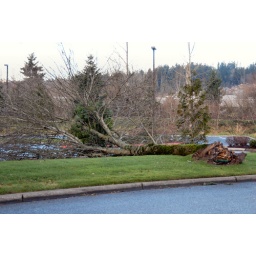
A large tree down in the Canyon Park office area.